Sioux City Free Public Library

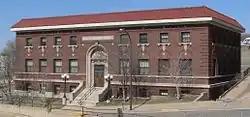

The Sioux City Free Public Library is a historic building located in Sioux City, Iowa, United States. The library was located in a section of the Municipal Building, no longer extant, between 1892 and 1913. It had outgrown the space when the Library Board contacted Andrew Carnegie in 1910 about providing the funding for a new library building. Their request was initially turned down. They chose to work with New York City architect Edward L. Tilton, an architect preferred by Carnegie, in place of local architect William L. Steele who was working with the board previously. Local resident George Murphy donated the property for the new building. Meanwhile, Tilton designed the two-story brick Renaissance Revival building. On April 8, 1911, Carnegie approved the project and donated $75,000 for the building's construction. The new building was dedicated on March 6, 1913, and it is considered "an excellent early twentieth century example of the architectural development of library planning and design." It was Tilton's only building in Iowa.